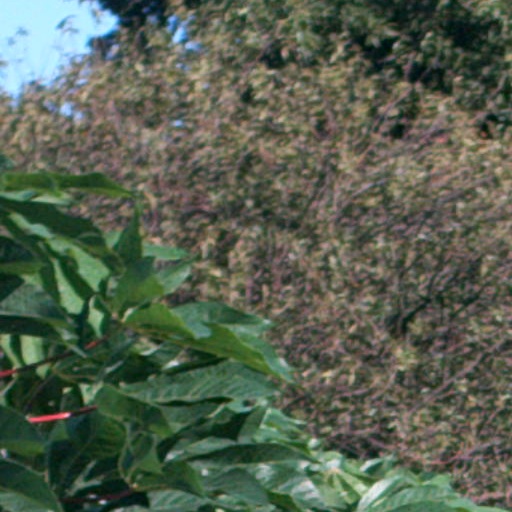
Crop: cassava